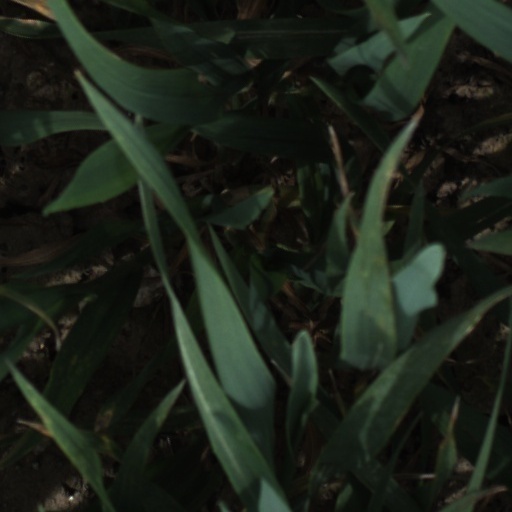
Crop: wheat